Evaporation (deposition)

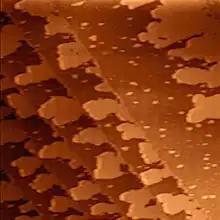
One-atom-thick islands of silver deposited on the (111) surface of palladium by thermal evaporation. The substrate, even though it received a mirror polish and vacuum annealing, appears as a series of terraces. Calibration of the coverage was achieved by tracking the time needed to complete a full monolayer using tunneling microscopy (STM) and from the emergence of quantum-well states characteristic of the silver film thickness in photoemission spectroscopy (ARPES). Image size is 250 nm by 250 nm.

Evaporation involves two basic processes: a hot source evaporates a material and it condenses on a colder substrate that is below its melting point. It resembles the familiar process by which liquid water appears on the lid of a boiling pot. However, the gaseous environment and heat source (see "Equipment" below) are different. Liquids such as water cannot exist in a vacuum, because they require some level of external pressure to hold the atoms and molecules together. In a vacuum, materials sublimate (vaporize), expand outward, and upon contact with a surface condense back into a solid (deposit) without ever passing through a liquid state. Thus, in comparison to water, the process is more like frost forming on a window.